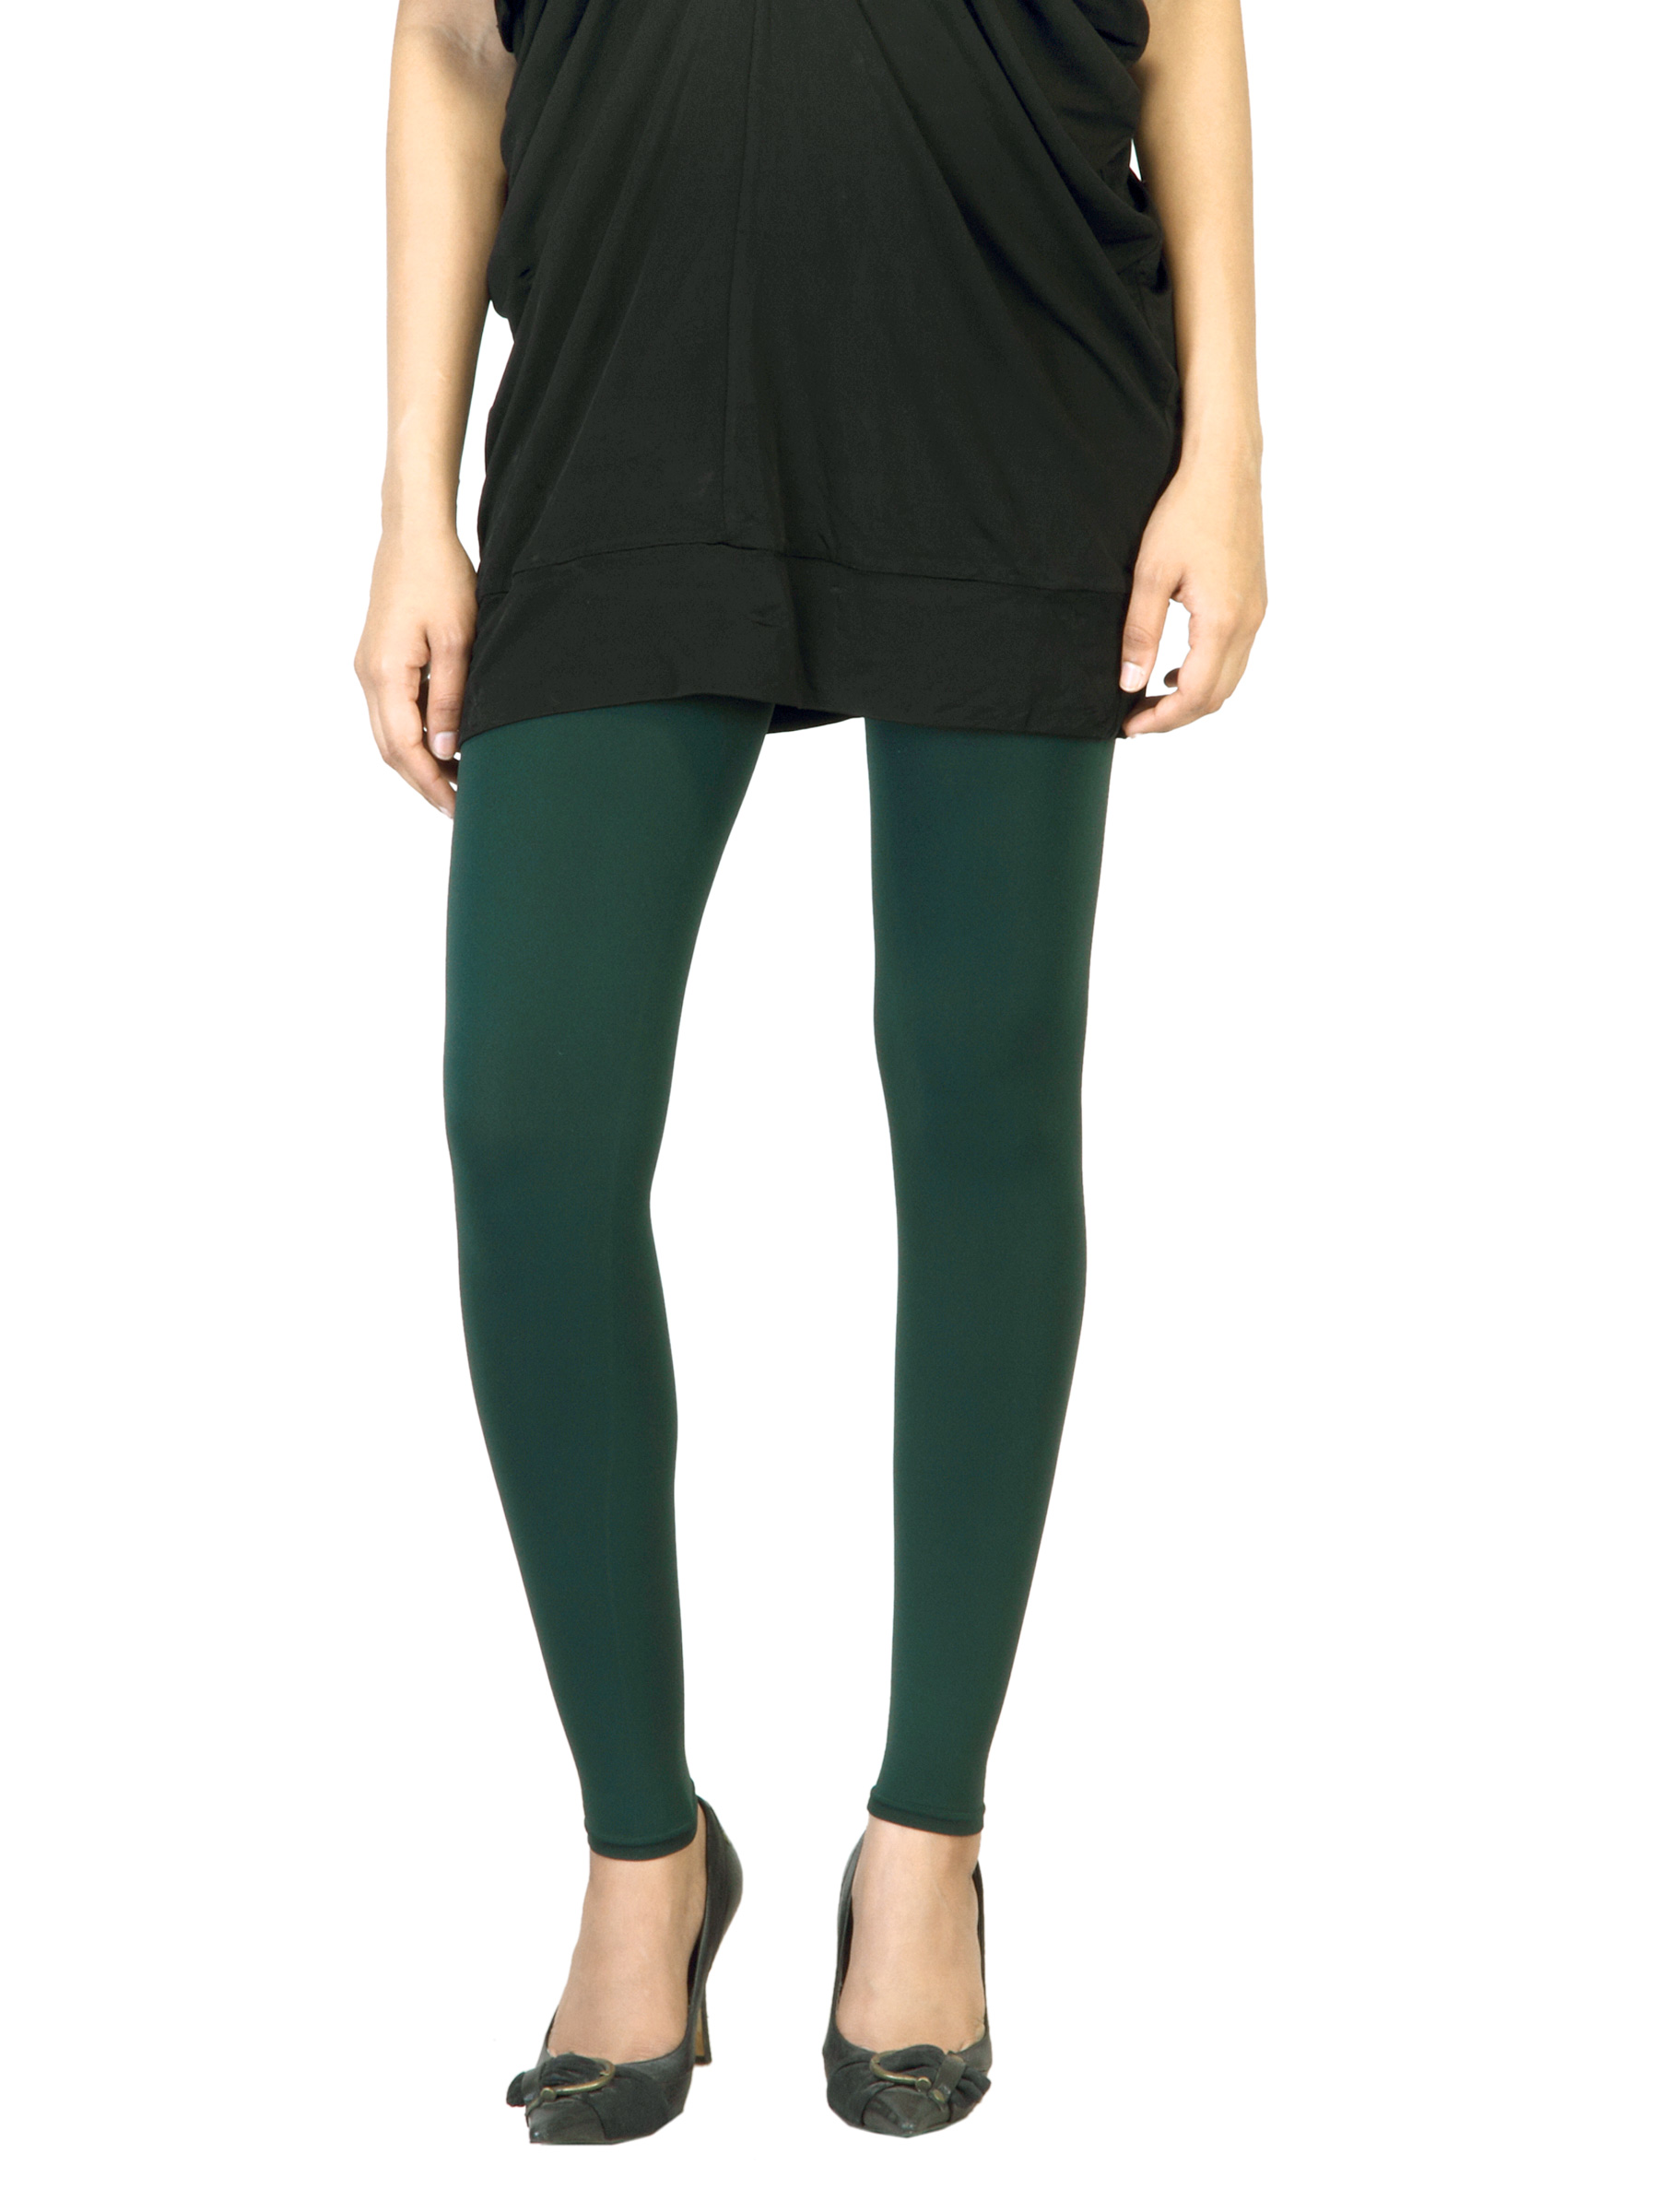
Femella Women Green Skinny Leggings
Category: Apparel / Bottomwear / Leggings
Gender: Women
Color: Green
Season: Summer 2012
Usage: Casual